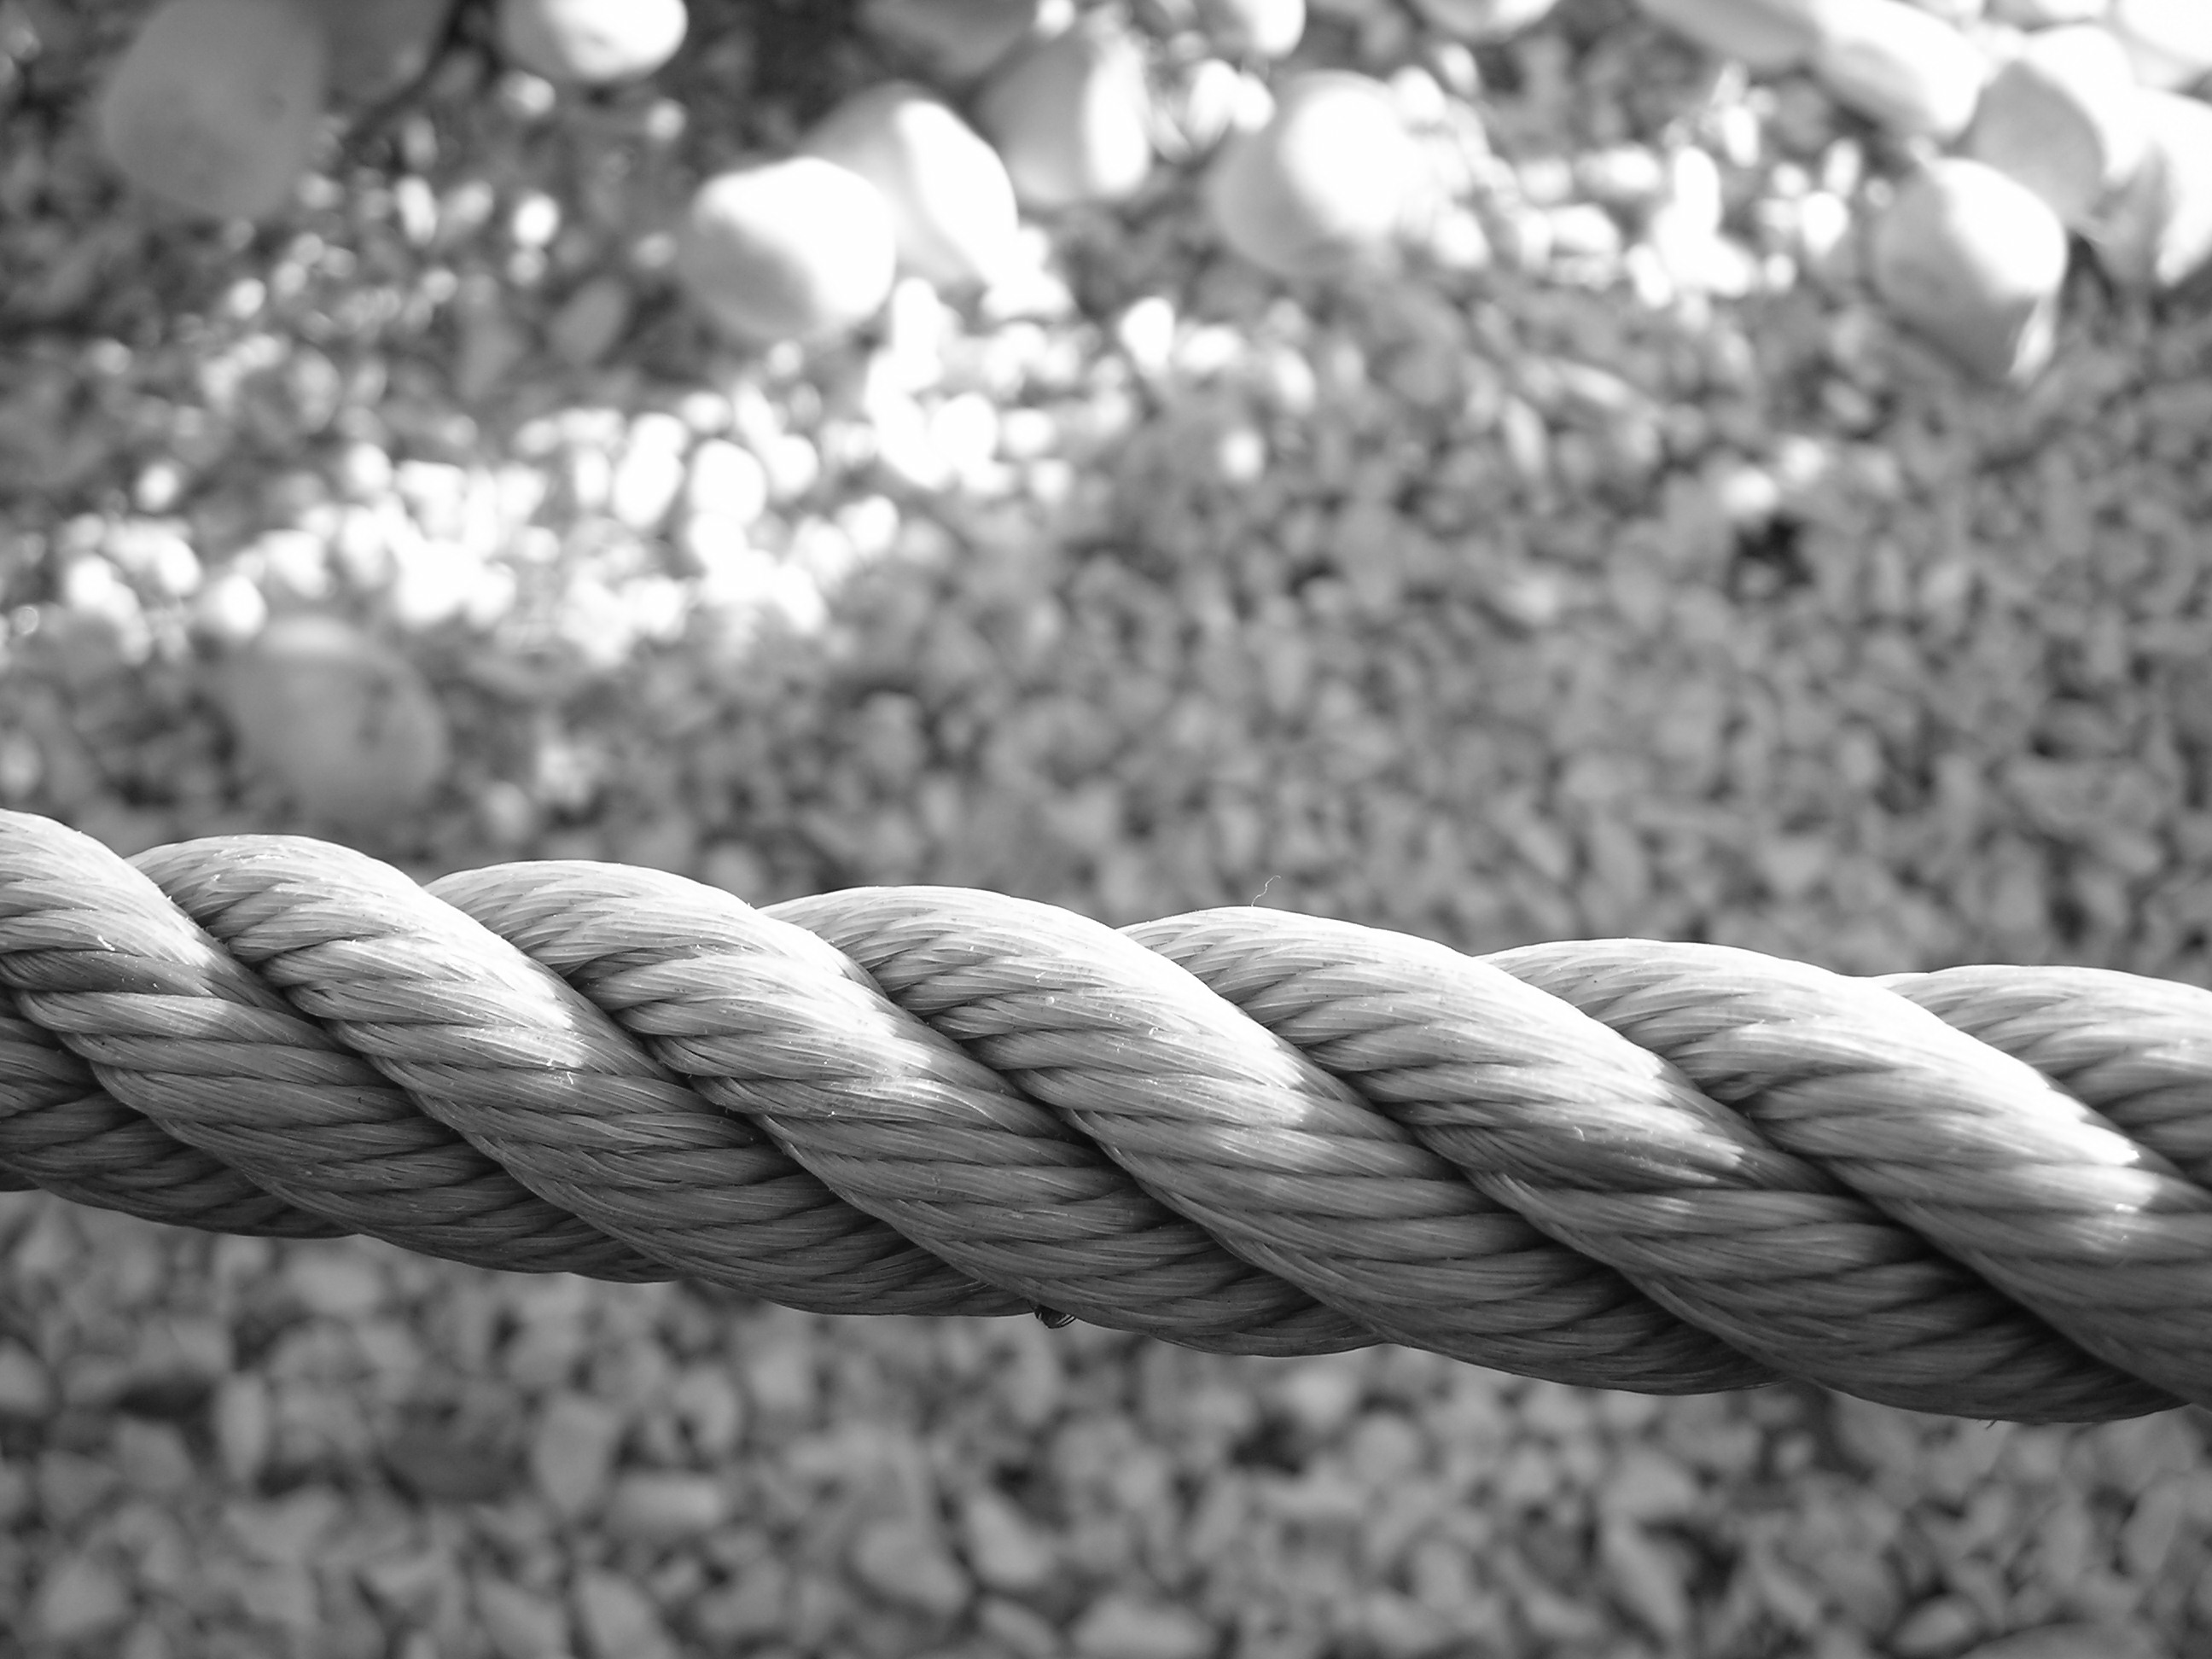
rope, black and white, monochrome photography, close up, photography, monochrome, stock photography